Ladies Beware

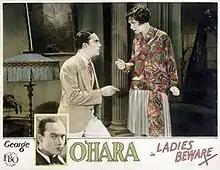

Ladies Beware is a 1927 American silent crime film directed by Charles Giblyn and starring George O'Hara, Nola Luxford and Kathleen Myers.